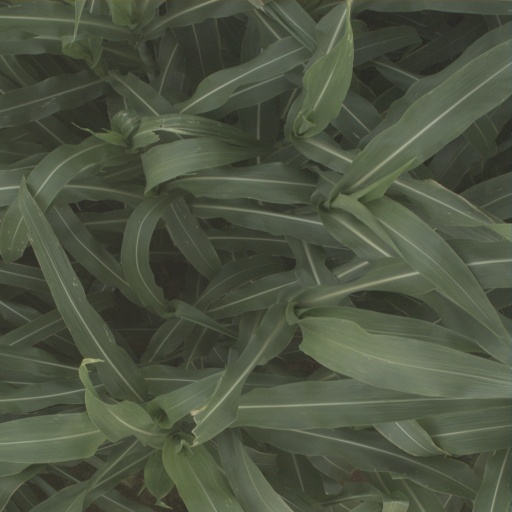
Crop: sorghum